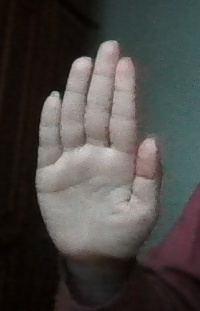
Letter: seen